Loudspeakers in mosques

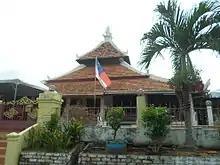
Loudspeaker in a mosque in Melaka, Malaysia.

The loudspeakers also function as early warning system and can work as sirens in countries such as Turkey and the United Arab Emirates to warn of emergencies or disasters.